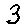
Label: 3